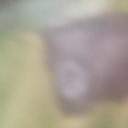
Label: Leaf_rust